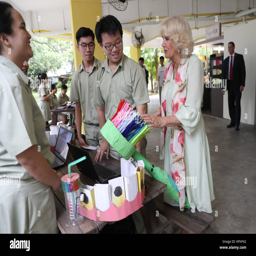
noble person attends an event during day